Sport in Glasgow

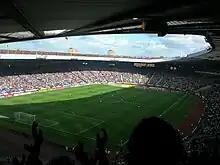
Hampden Park is Scotland's national football stadium, hosting most major cup finals and international matches

The city is home to Scotland's largest football stadia: Celtic Park (60,411 seats), Ibrox Stadium (51,700 seats) and Hampden Park (51,866 seats), which is Scotland's national football stadium. Hampden Park holds the European record for attendance at a football match: 149,547 saw Scotland beat England 3–1 in 1937, in the days before British stadia became all-seated (though old Wembley had been reputed to hold over 200,000 unofficially).